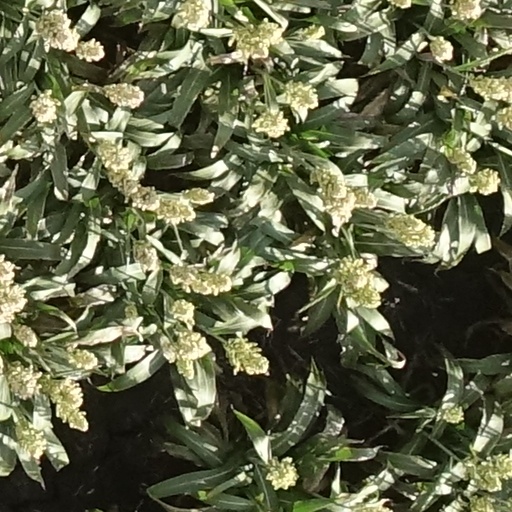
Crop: sorghum